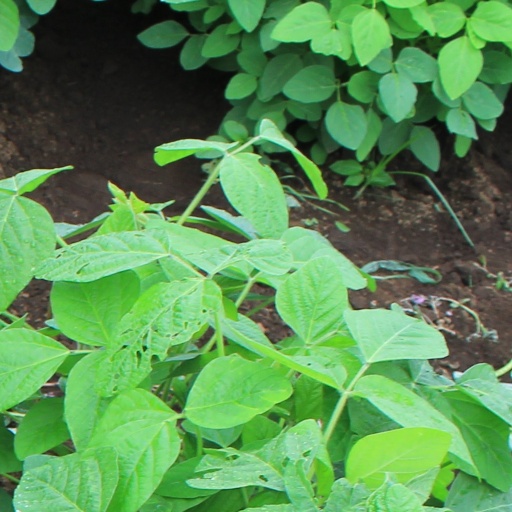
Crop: soybean